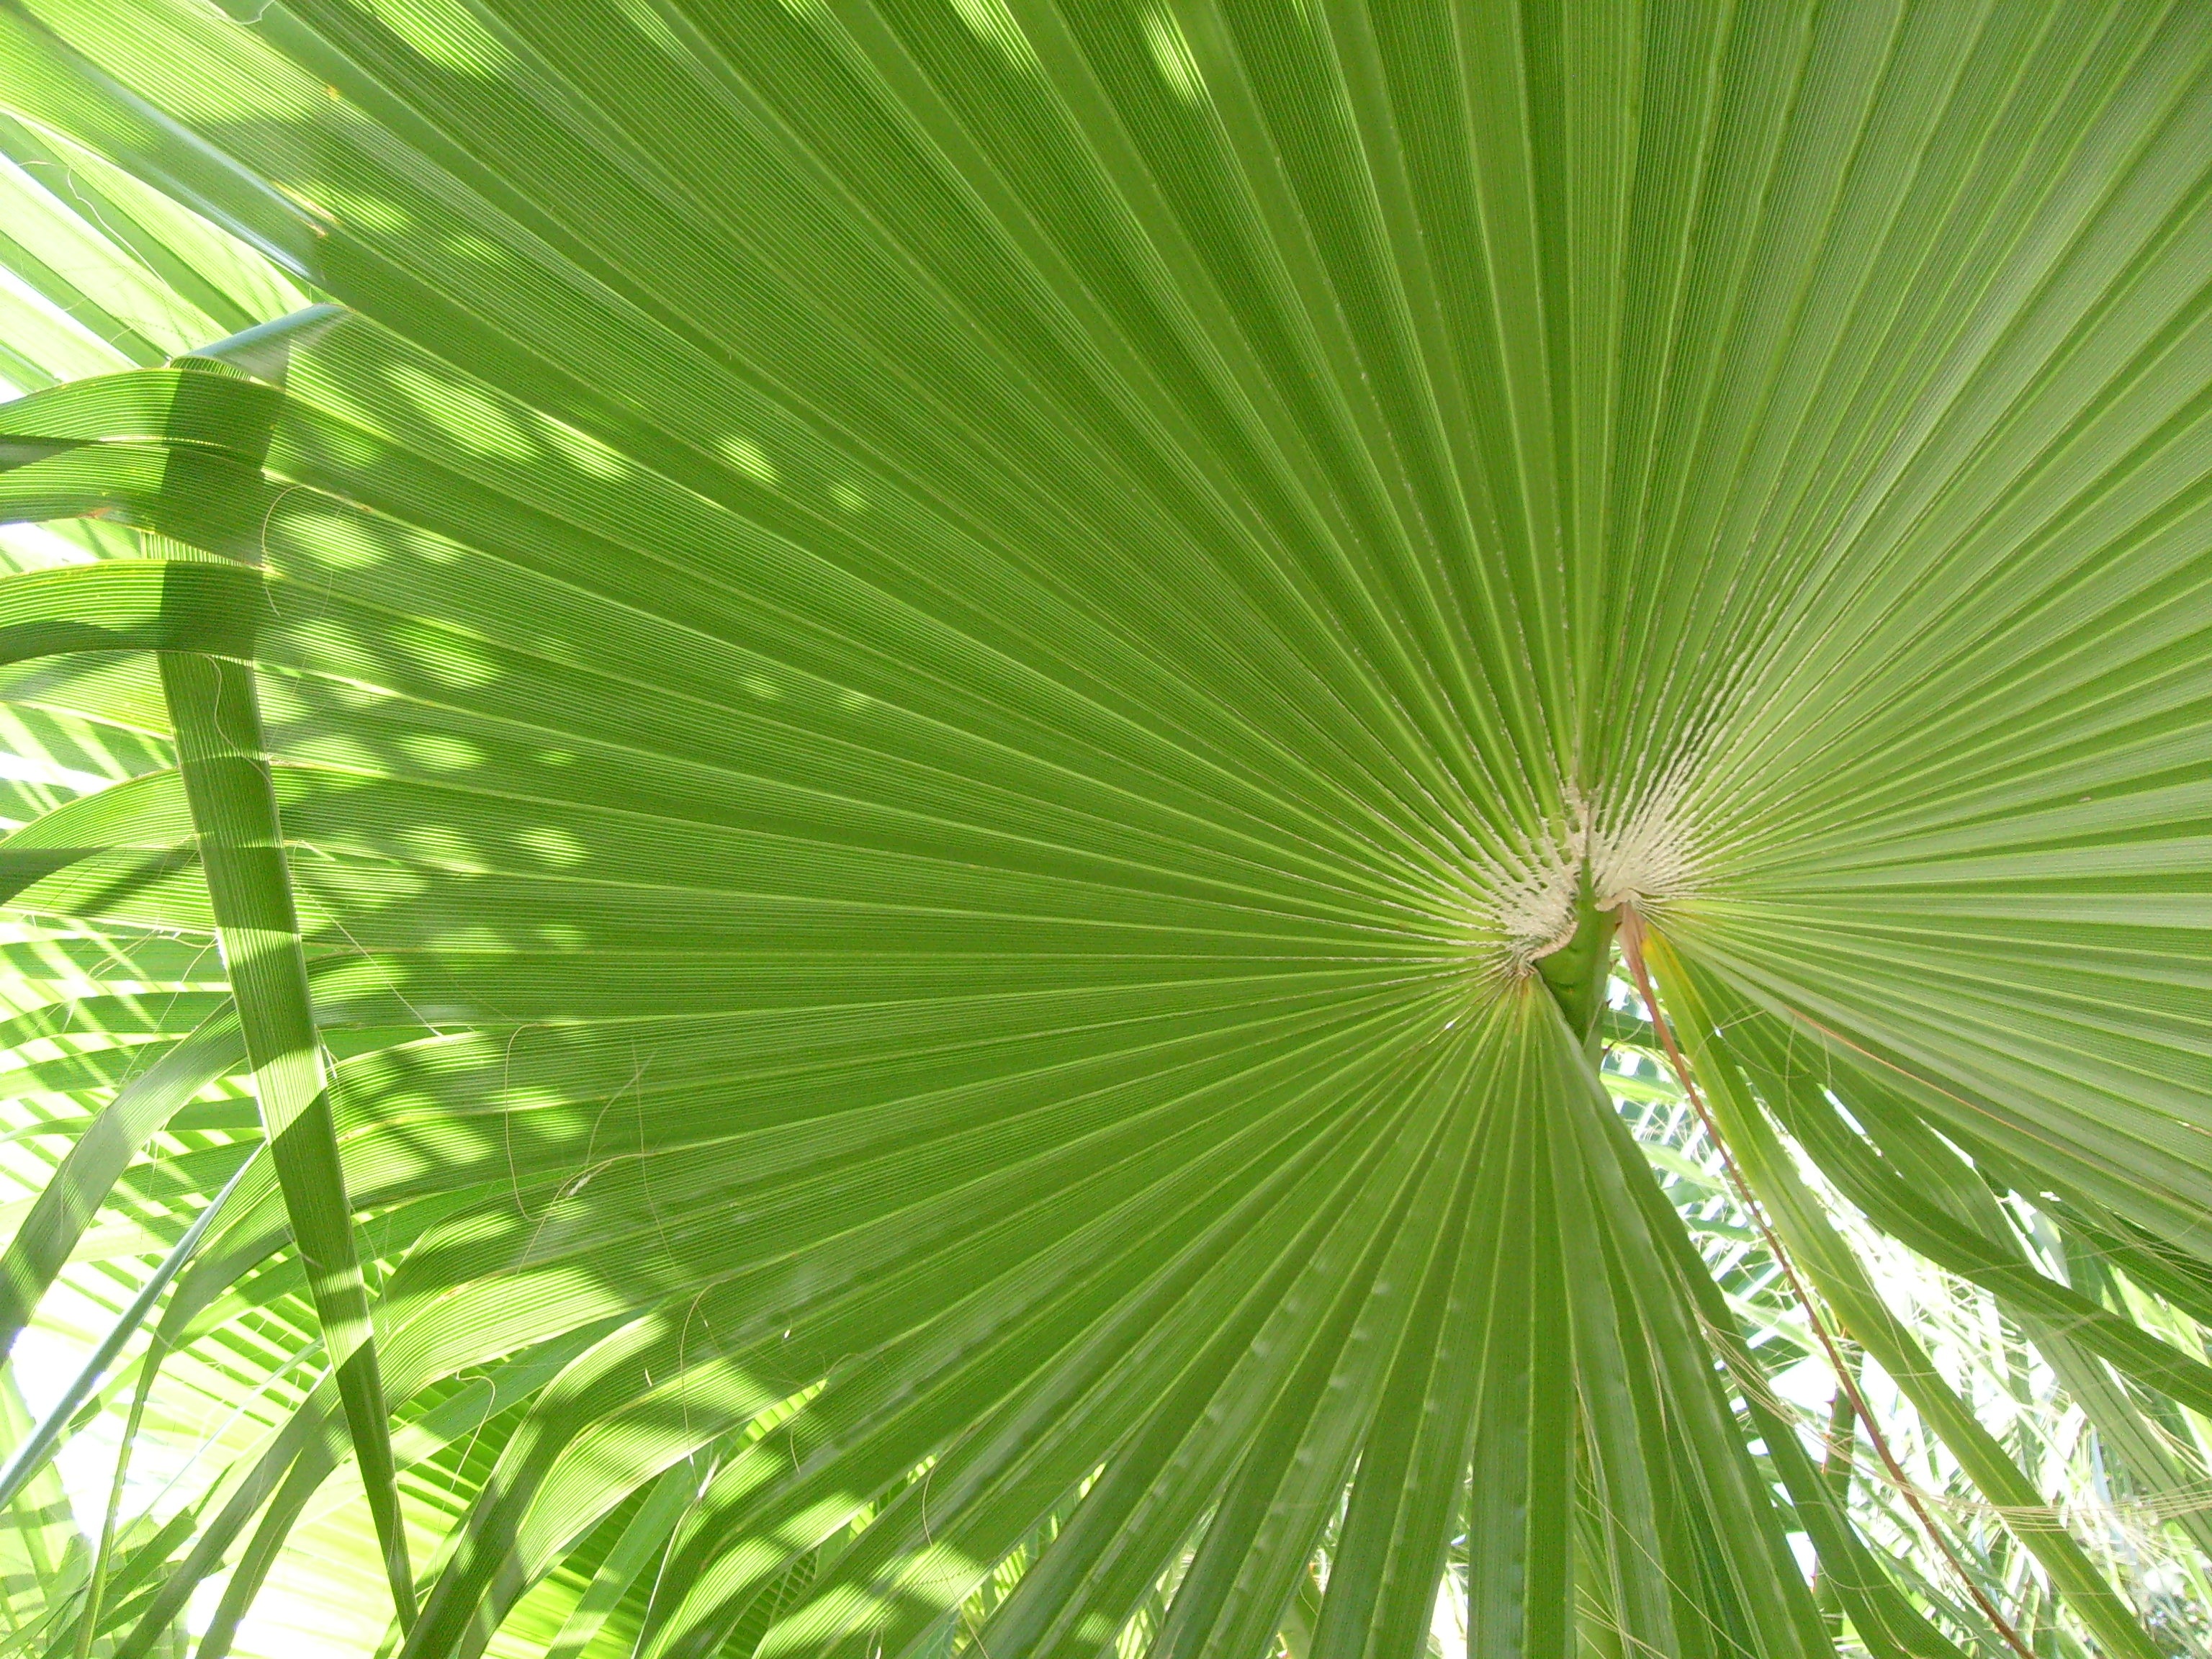
tree, nature, forest, grass, branch, light, plant, sunlight, texture, leaf, flower, foliage, pattern, green, jungle, palm, tropical, botany, flora, design, exotic, flowering plant, plant stem, woody plant, land plant, arecales, palm family